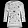
Label: T - shirt / top